Ratan Tata

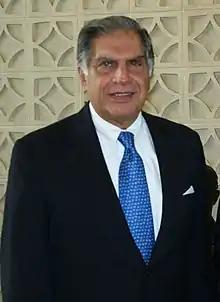
Ratan Tata in 2010

Ratan Naval Tata (28 December 1937 9 October 2024) was an Indian industrialist and philanthropist. He served as the chairman of Tata Group and Tata Sons from 1991 to 2012 and he held the position of interim chairman from October 2016 to February 2017. In 2000, he received the Padma Bhushan, the third highest civilian honour in India, followed by the Padma Vibhushan, the country's second highest civilian honour, in 2008.